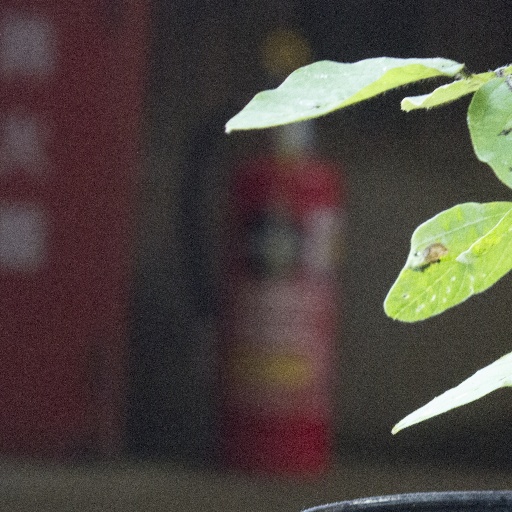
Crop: soybean